Panchatantra

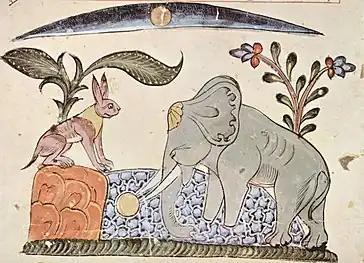
An illustration from a Syrian edition dated 1354. The rabbit fools the elephant king by showing him the reflection of the moon.

Borzuy's translation of the Sanskrit version into Pahlavi arrived in Persia by the 6th century, but this Middle Persian version is now lost. The book had become popular in Sassanid, and was translated into Syriac and Arabic whose copies survive. According to Riedel, "the three preserved New Persian translations originated between the 10th and 12th century", and are based on the 8th-century Arabic translation by Ibn al-Muqaffa of Borzuy's work on "Panchatantra". It is the 8th-century "Kalila wa Demna" text, states Riedel, that has been the most influential of the known Arabic versions, not only in the Middle East, but also through its translations into Greek, Hebrew and Old Spanish.